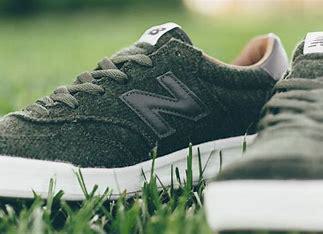
Brand: New
Model: Balance New Balance 300 Series